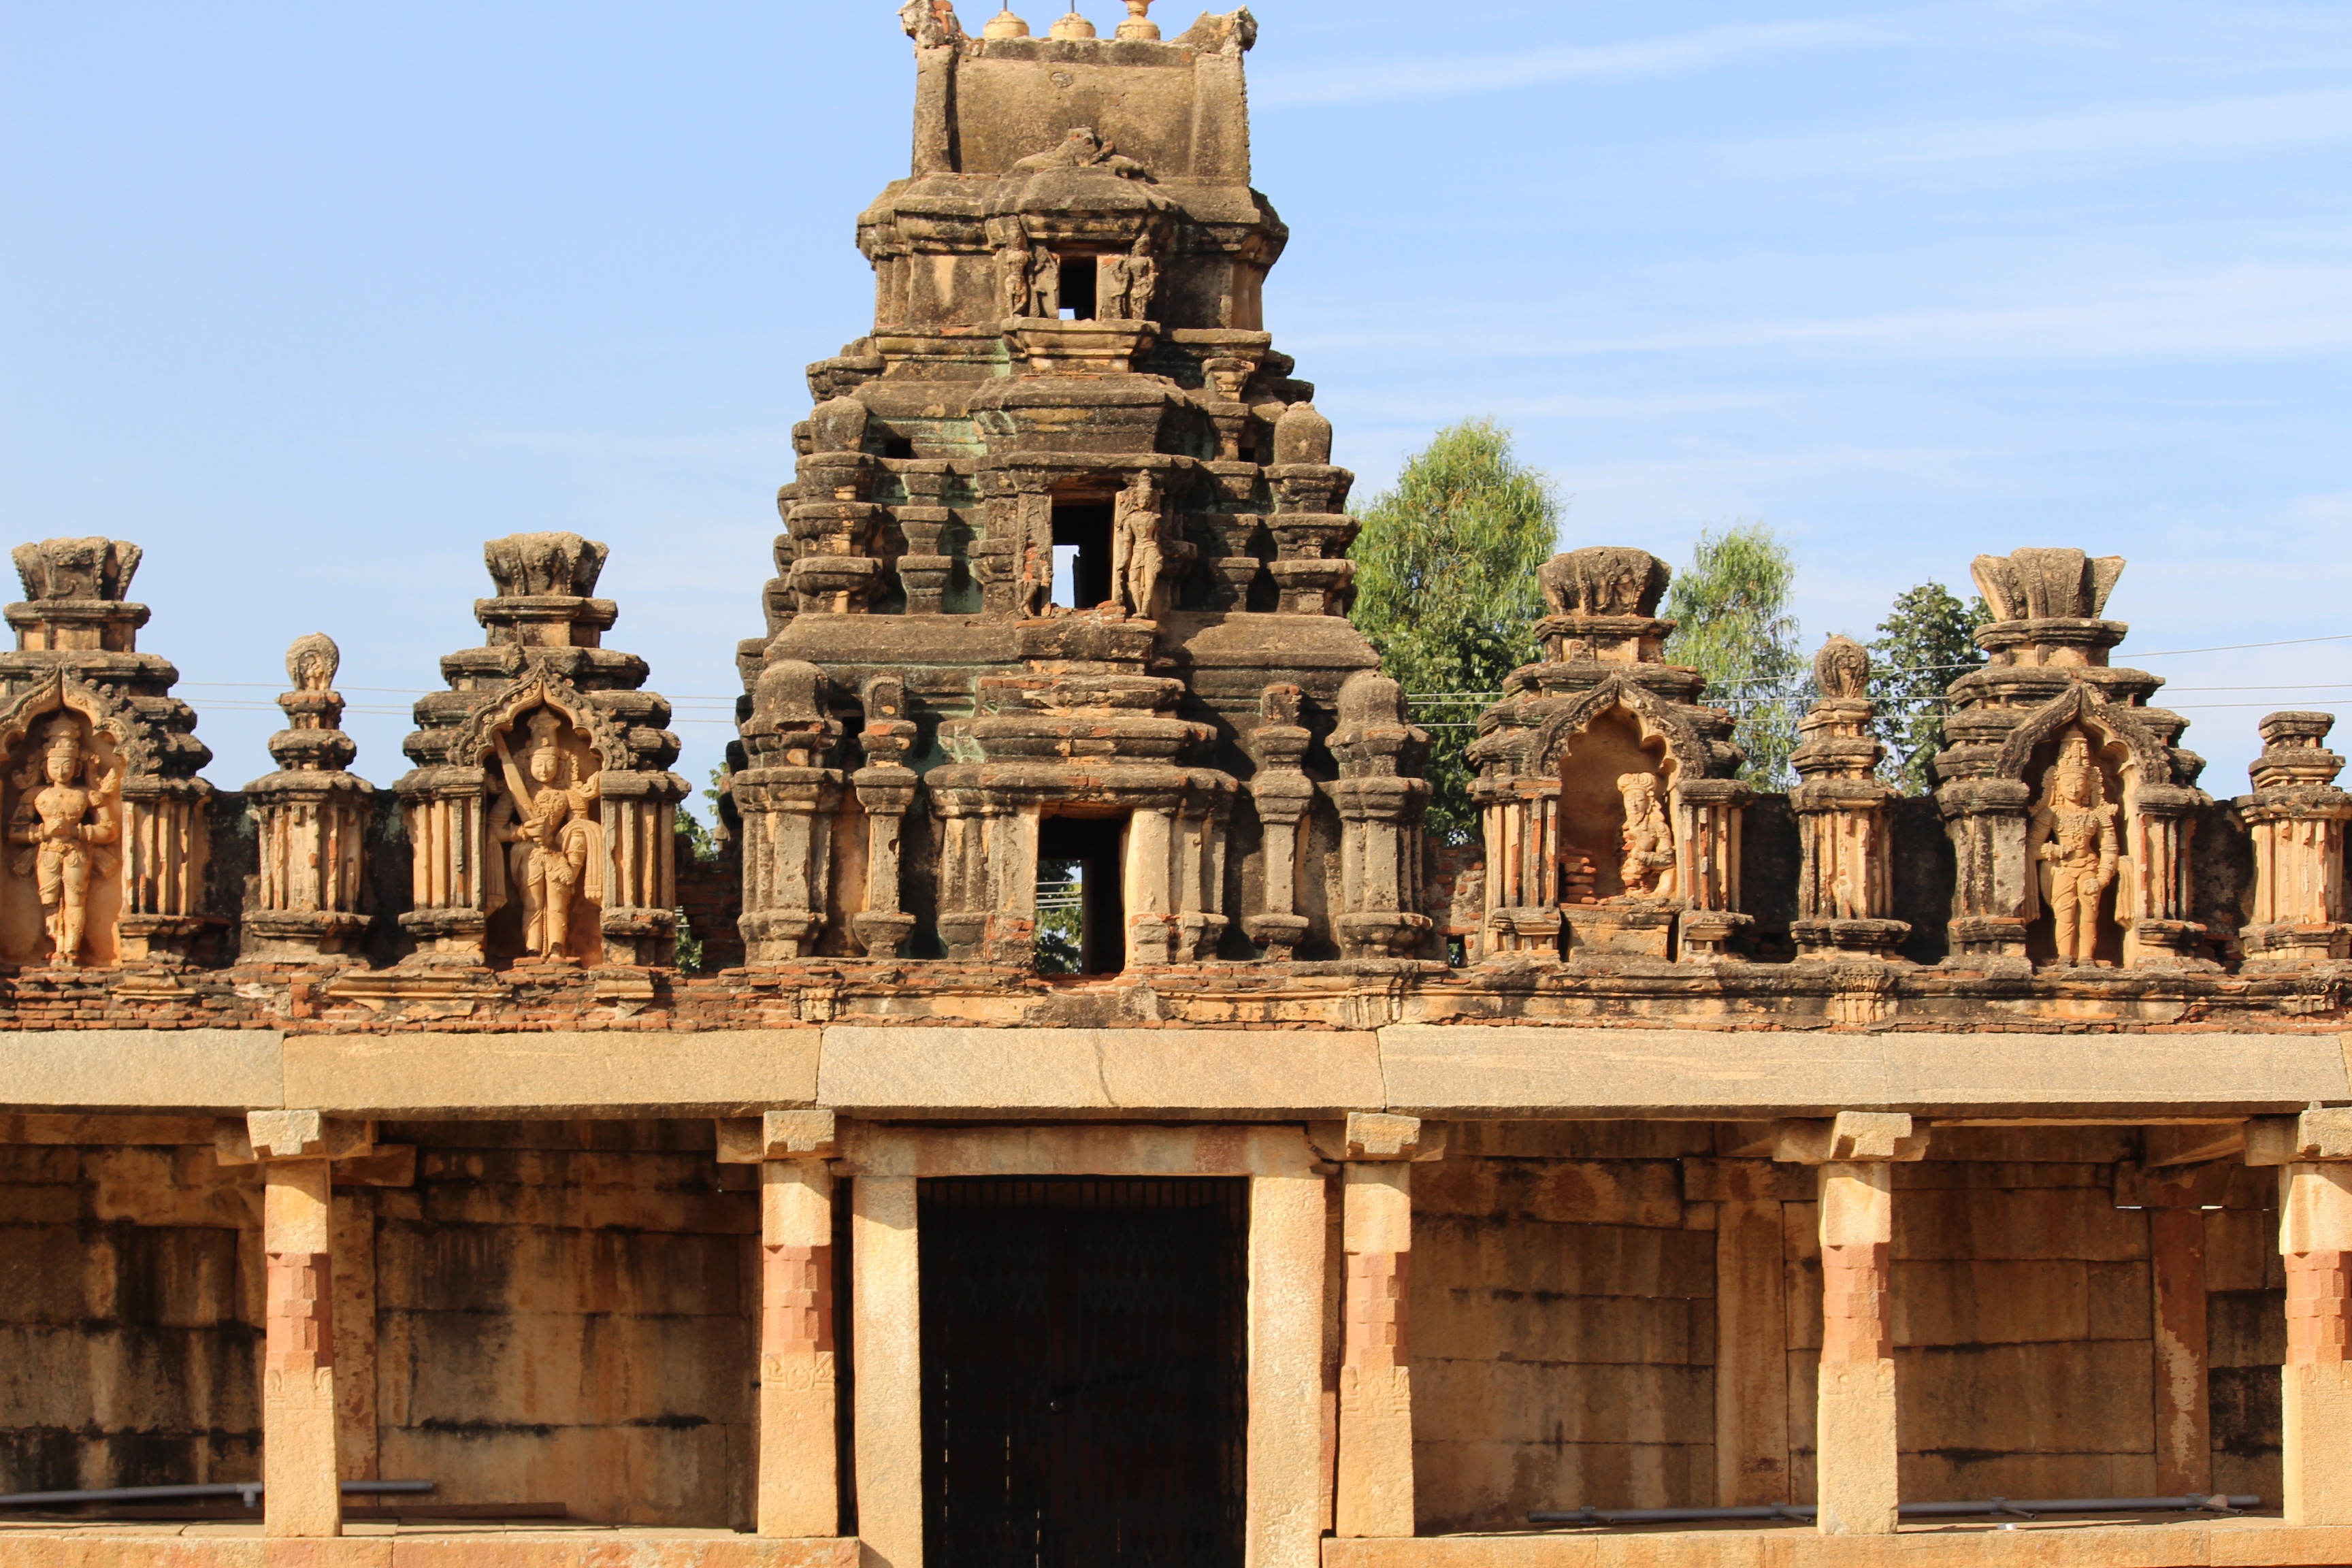
historic site, landmark, building, hindu temple, ancient history, temple, ancient roman architecture, palace, place of worship, byzantine architecture, facade, ancient greek temple, unesco world heritage site, roman temple